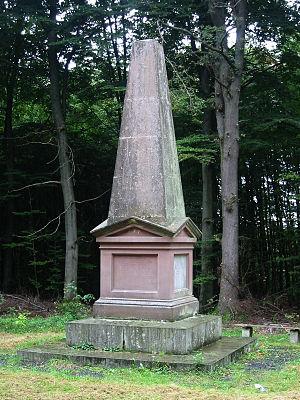
Monument en hommage au général Marceau, forêt d'Höchstenbach, Rhénanie-Palatinat (Allemagne).
François Séverin Marceau-Desgraviers, né le 1ᵉʳ mars 1769 à Chartres et mort le 21 septembre 1796 à Altenkirchen, est un général français de la Révolution.